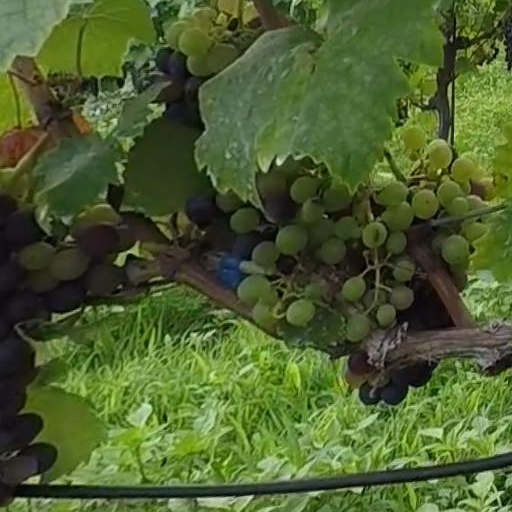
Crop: grape